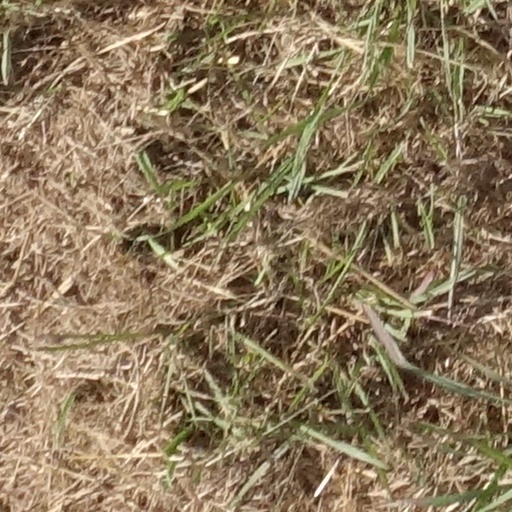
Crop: sorghum